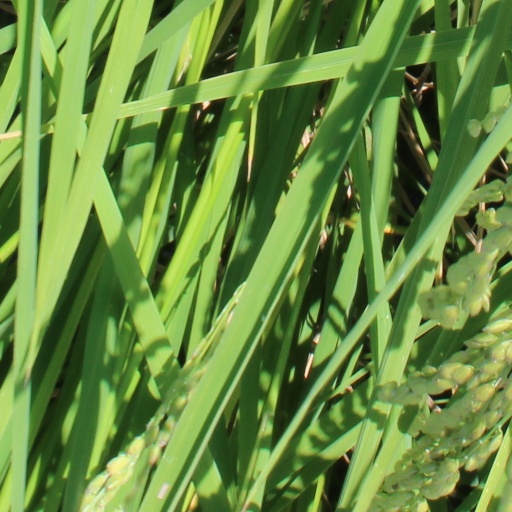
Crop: rice